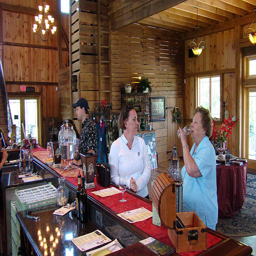
Some people are sitting in a bar having a drink.
A group of people enjoying drinks in a pub.
A group of people at a bar with drinks.
People standing at the bar in a wood-paneled lodge
Two women talking and having a drink at a bar.